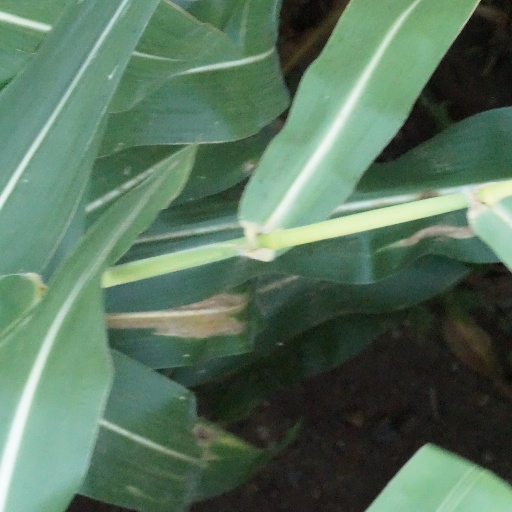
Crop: maize; corn